Shéhérazade (1963 film)

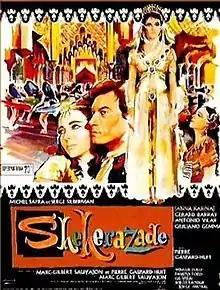
Film poster

Shéhérazade or Scorching Sands is a 1963 adventure film directed by Pierre Gaspard-Huit and starring Anna Karina as the title character. The cast also featured Gérard Barray, António Vilar and Giuliano Gemma The film is loosely based on the "One Thousand and One Nights". The film's sets and costumes were designed by the art director Georges Wakhévitch.